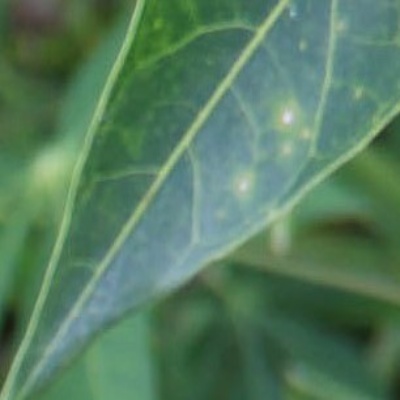
Crop: Cassava
Condition: green mite